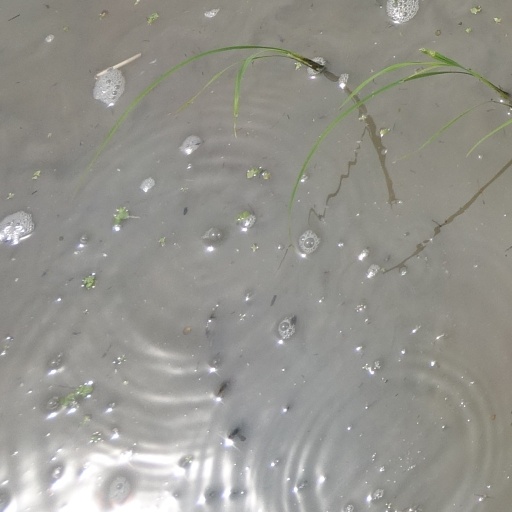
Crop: rice